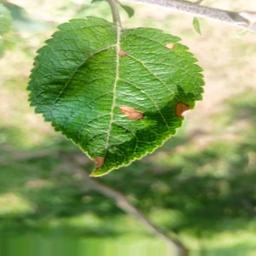
Label: Alternaria